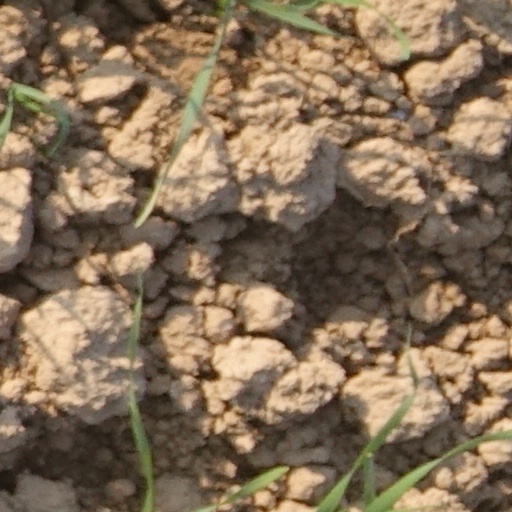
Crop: wheat